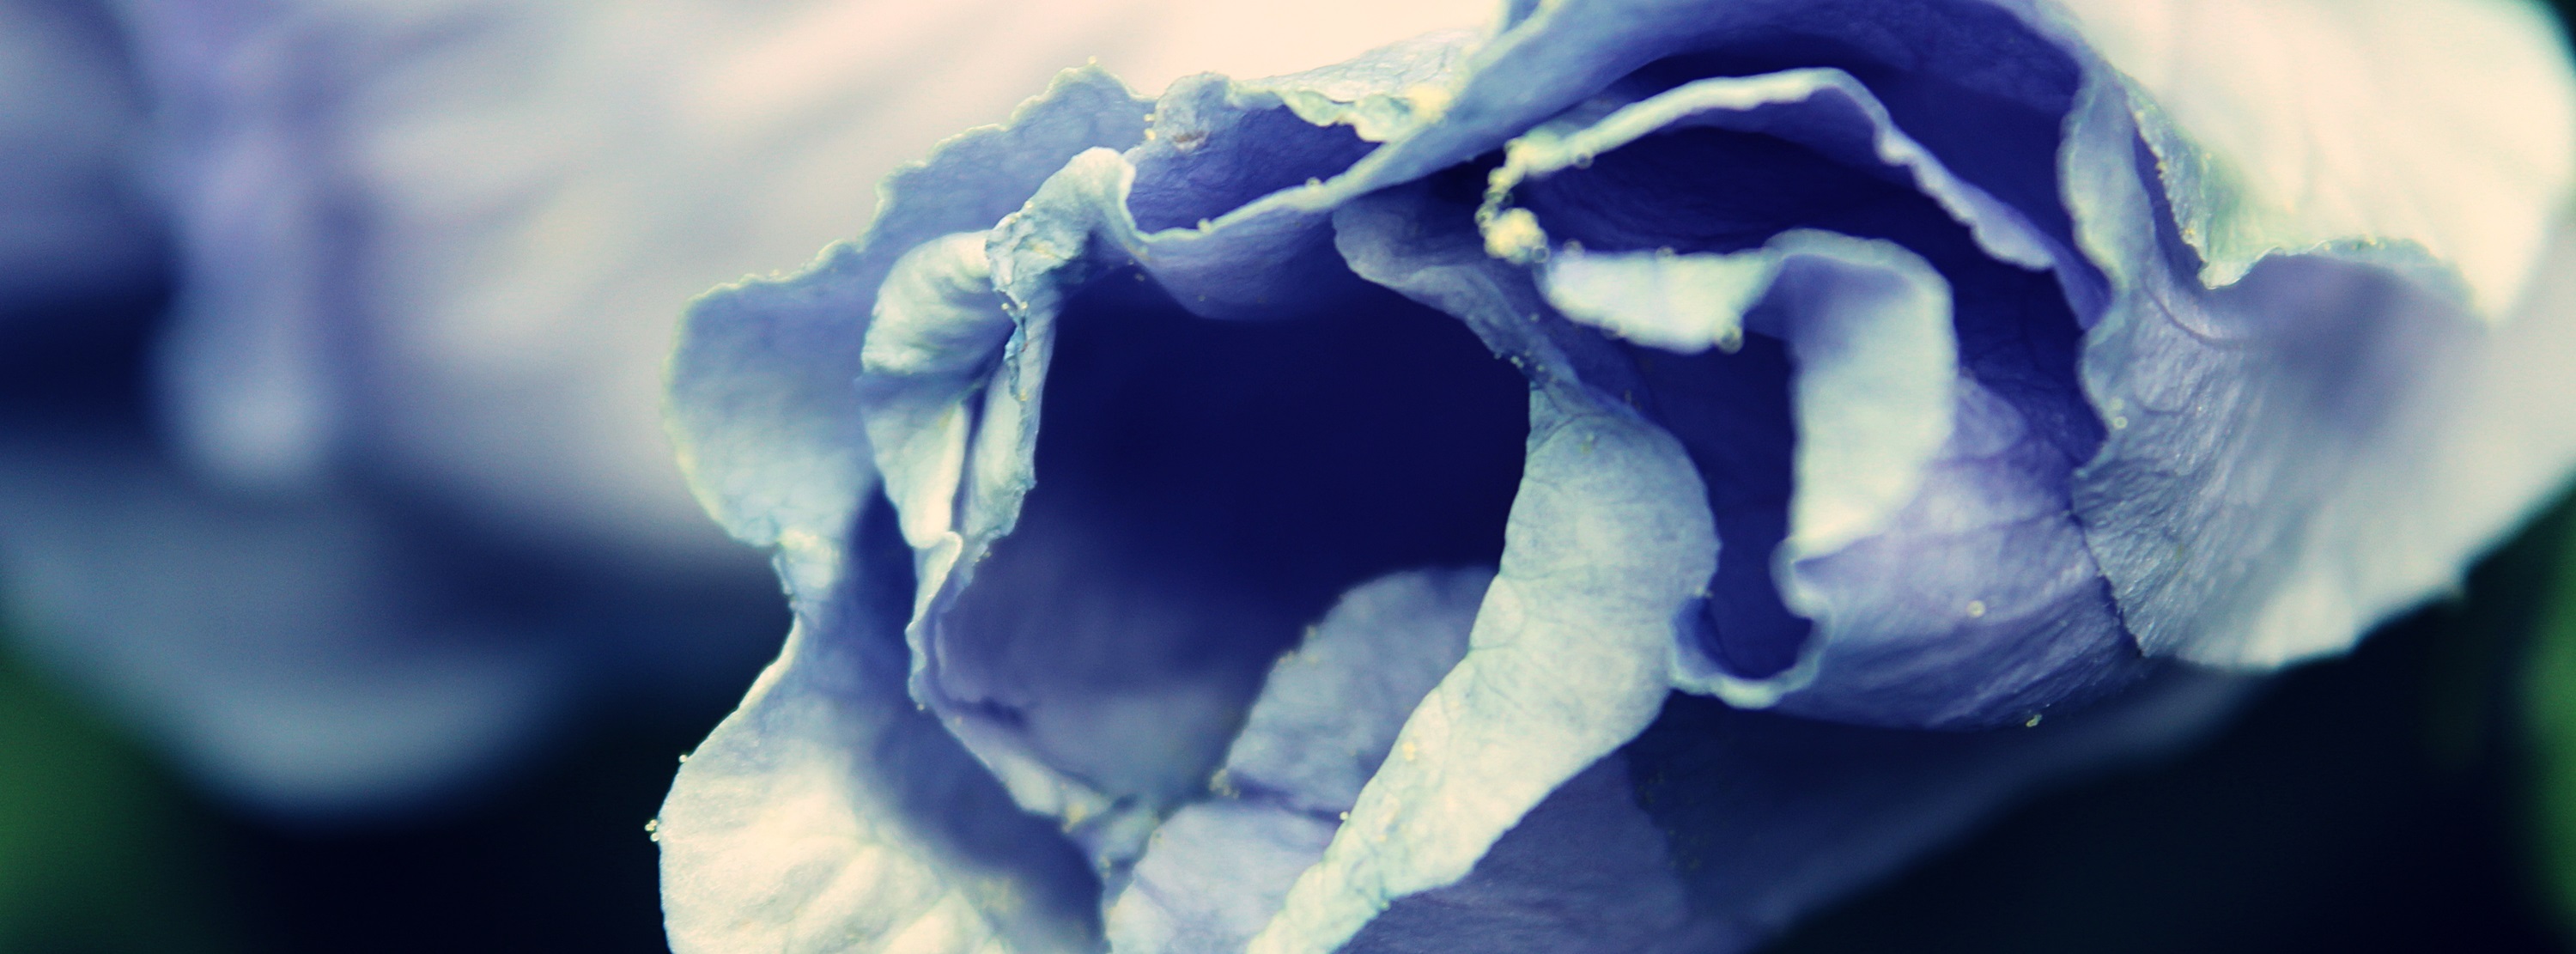
nature, blossom, plant, white, photography, flower, purple, petal, bloom, summer, rose, color, blue, garden, close, close up, eye, organ, macro photography, flowering plant, land plant